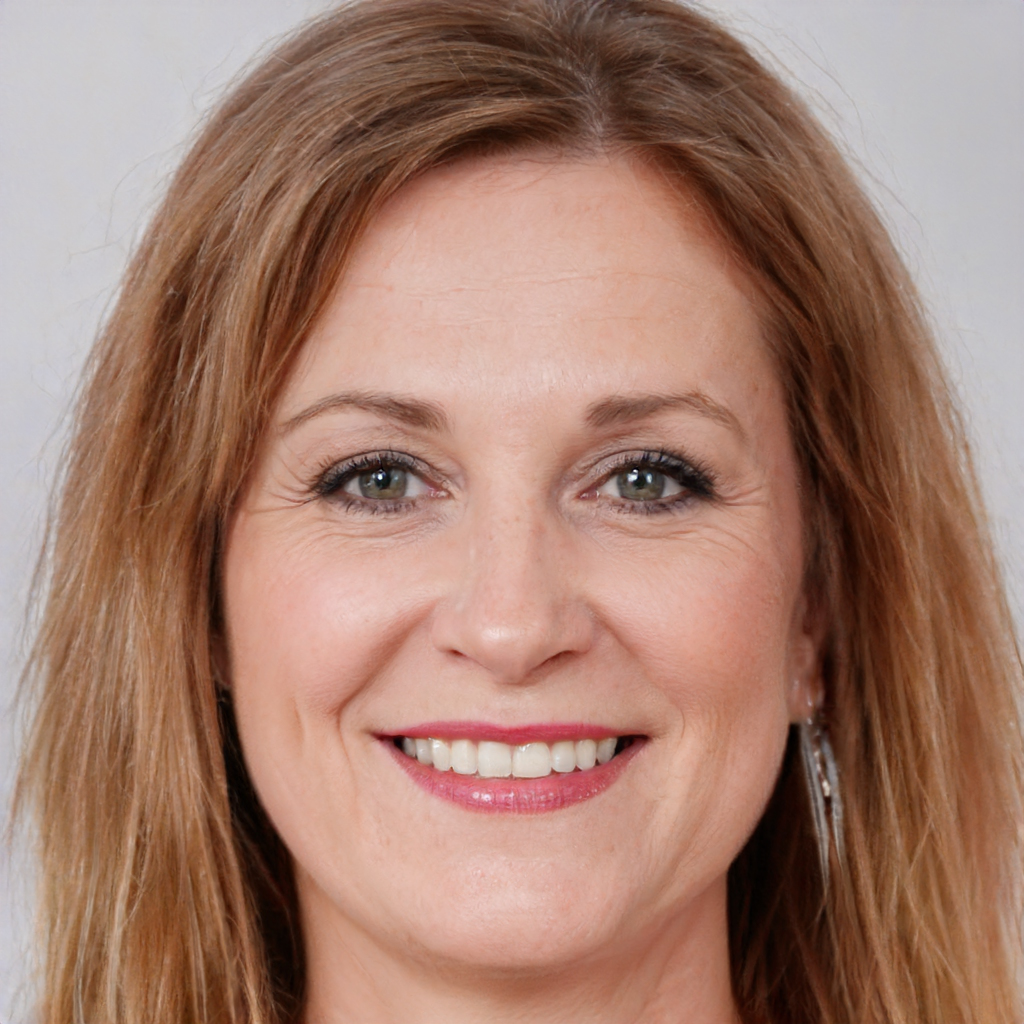
Gender: Female